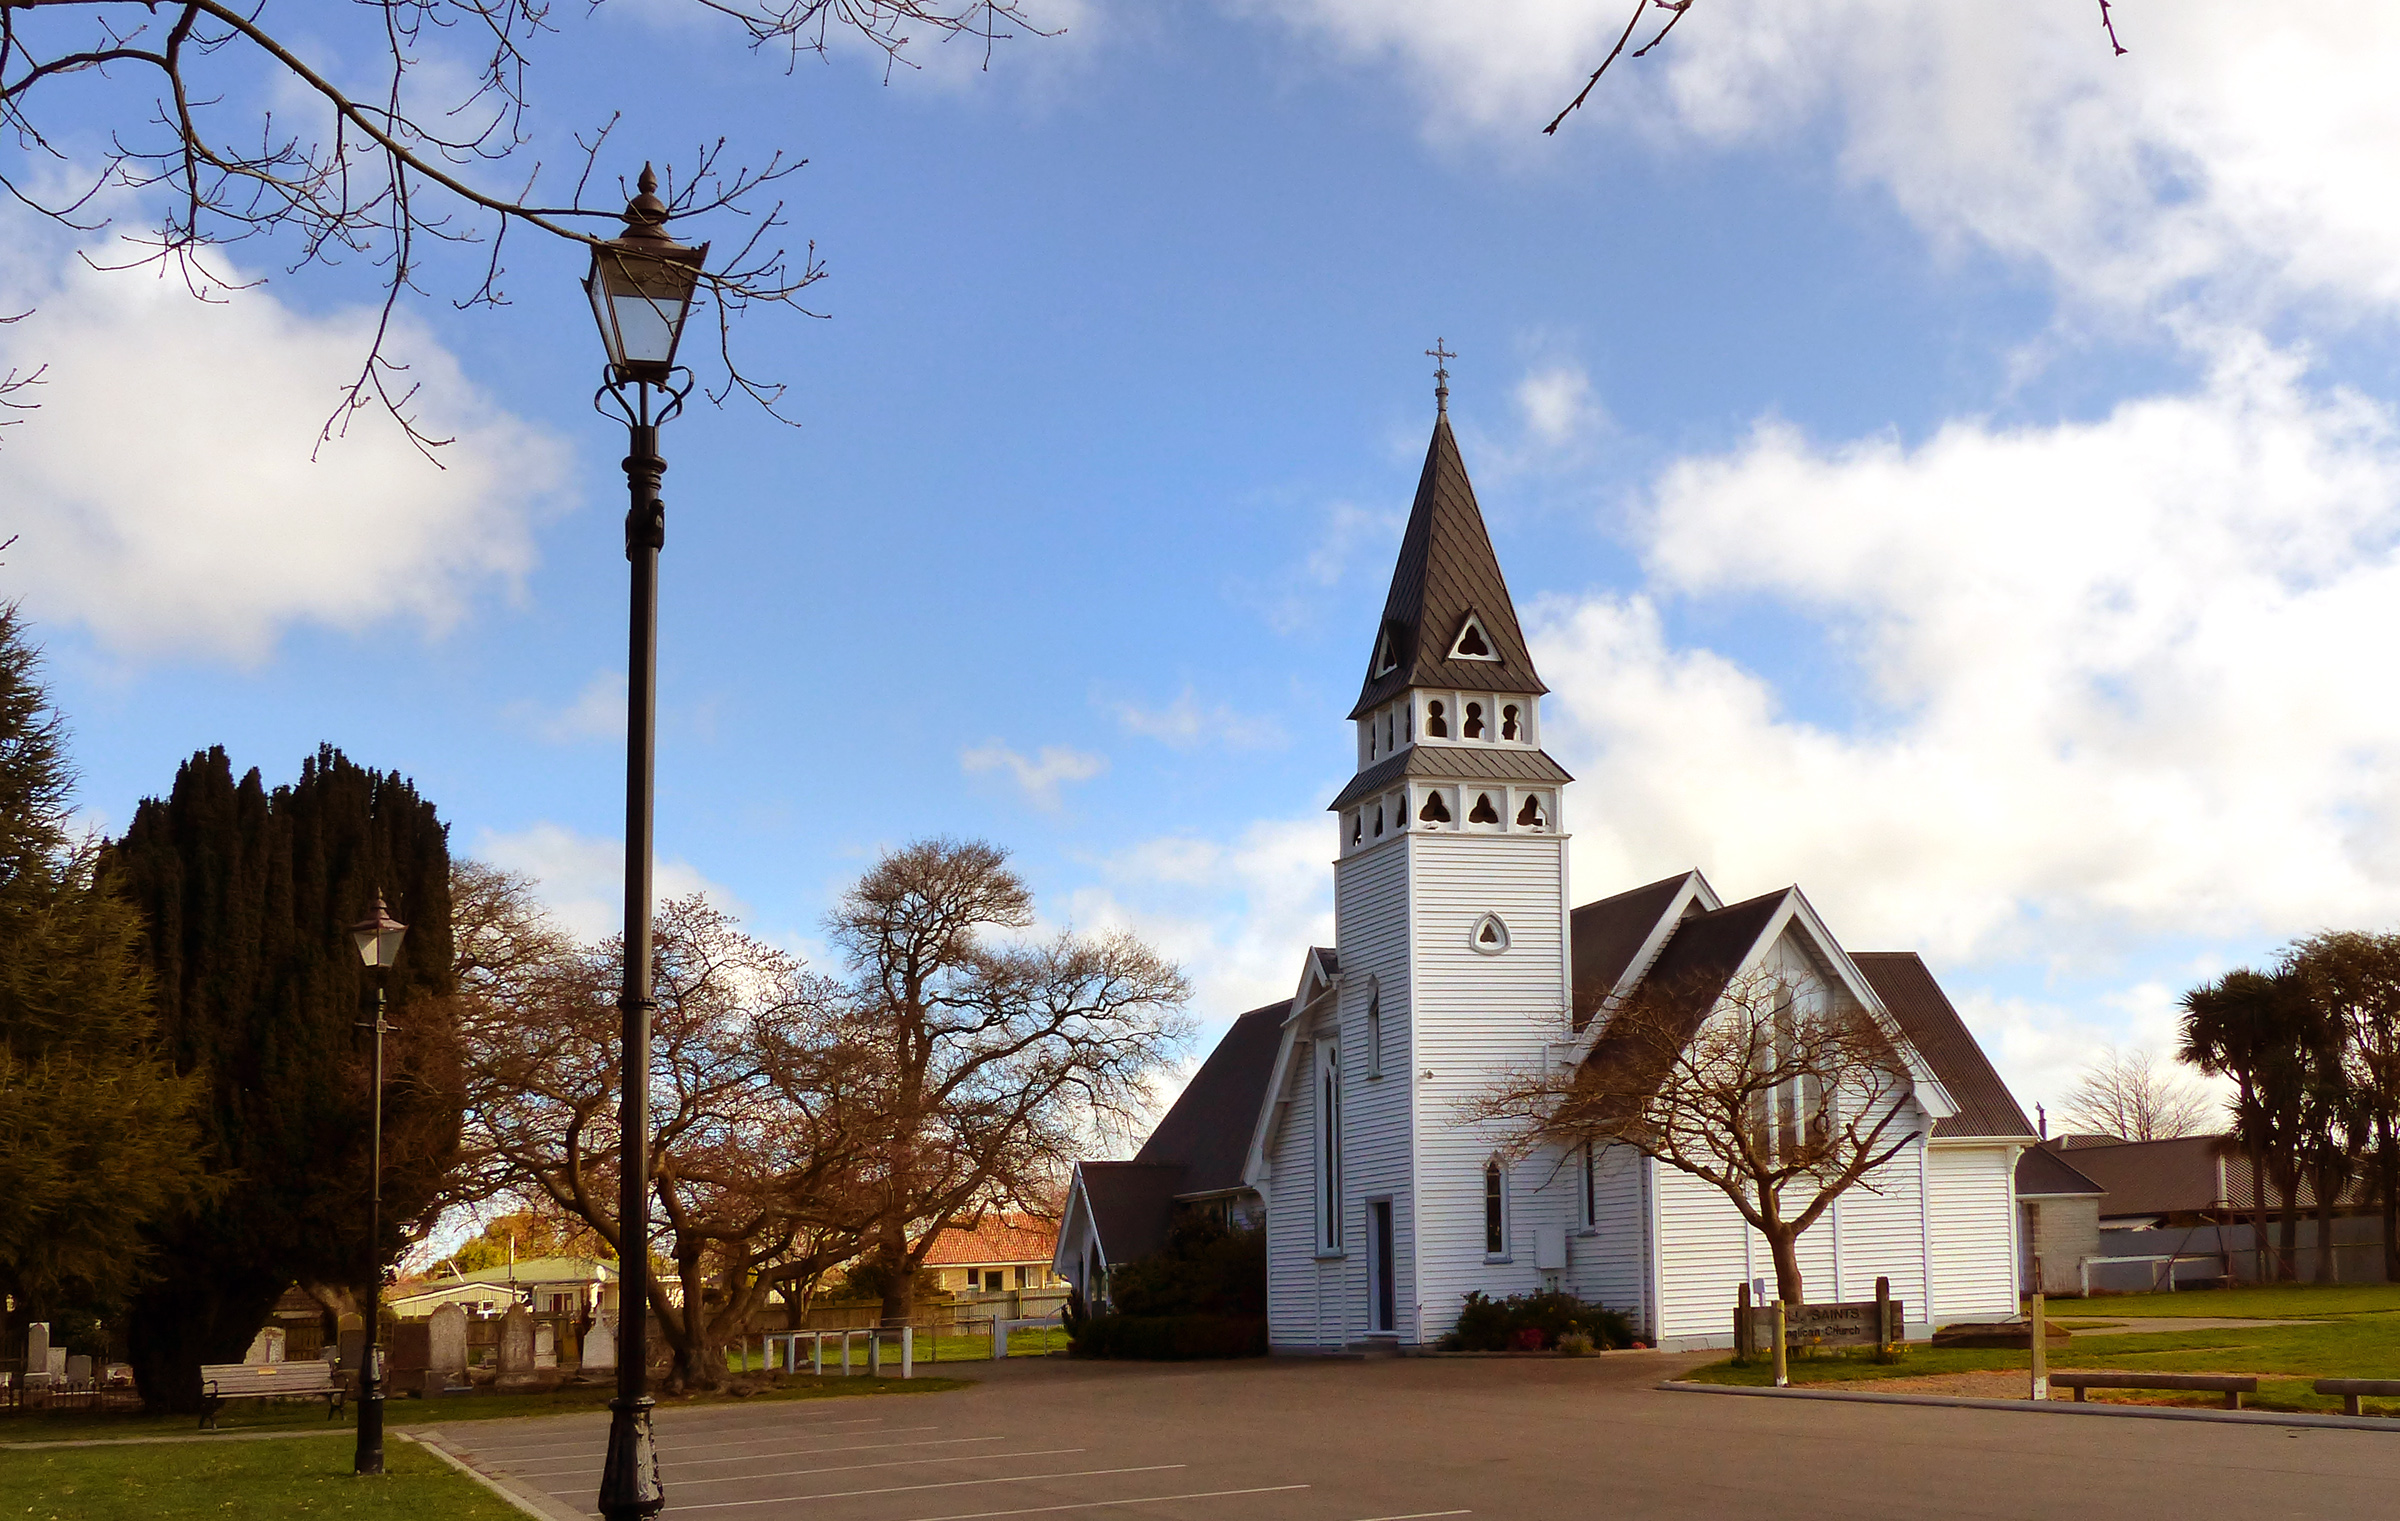
tree, architecture, town, building, city, tower, landmark, church, cathedral, place of worship, spire, steeple, churches, christchurch, holyplaces, placesofworship, religon, houseofworship, panasonicdmcfz200, whitechurch, churchspire, prebbleton